Flesh-footed shearwater

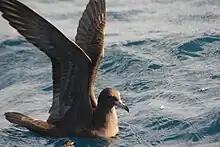
"Ardenna carneipes"

A molecular phylogenetic study published in 2021 found very little genetic difference between the flesh-footed shearwater and the pink-footed shearwater ("Ardenna creatopus"). The authors of the study suggested that these two taxa might be better considered as conspecific.